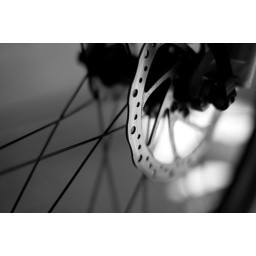
My bike in black and white